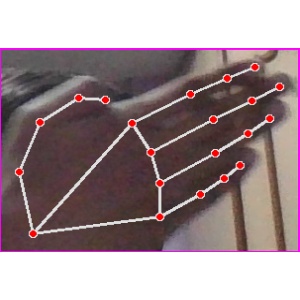
अक्षर: घ